Yanaimalai

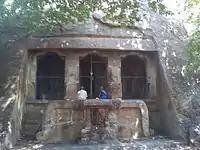
Ladan Cave Temple

Two Hindu temples are present in the foothills, one being the Ladan cave temple (Ladan koil), a Shaivite temple dedicated to Muruga, and the other being Yoga Narasimha temple, a Vaishnavite temple dedicated to Vishnu. Both are rock-cut temples constructed by the Pandyas, belonging to the 8th century. The place where the Ugra Narasimha temple is situated is known as Narasingam. Tamil-Brahmi and Vattelettu inscriptions in the temples shows their history. The Jain temple has been declared a protected monument by the Archaeological Survey of India.